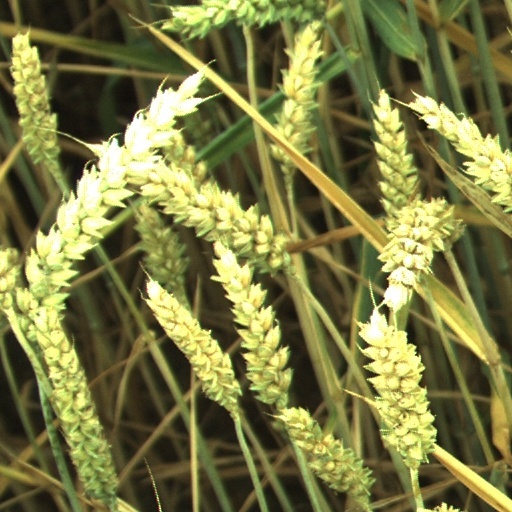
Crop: wheat